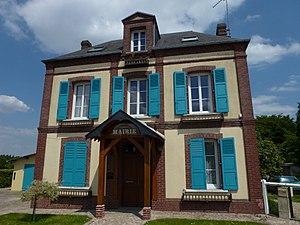
Asnières [anjɛːʁ] est une commune française située dans le département de l'Eure, en région Normandie.